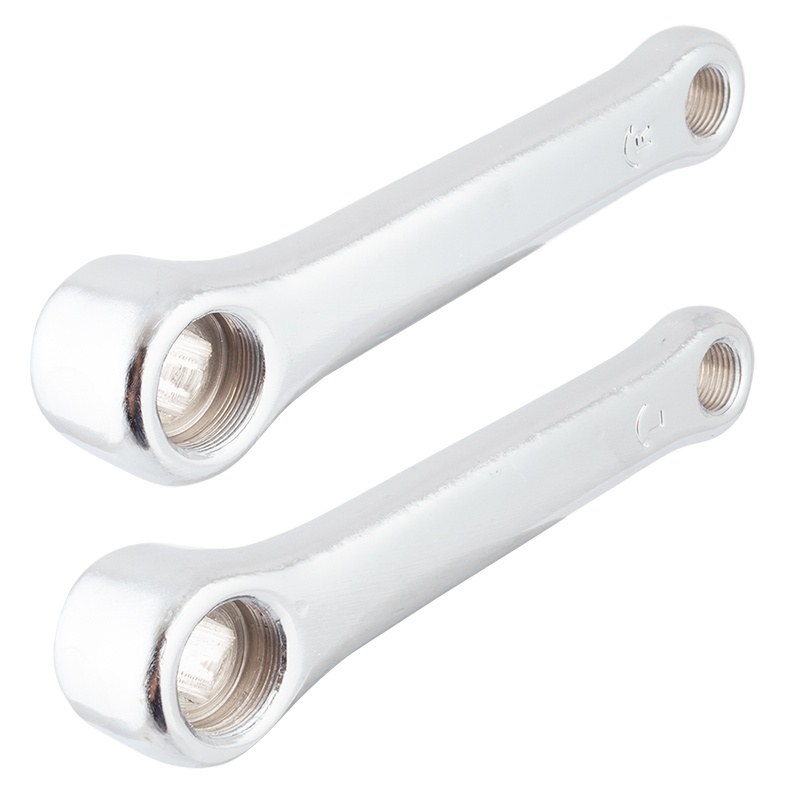
Sunlite Steel L&R Cotterless Arms 5` SQR JIS crankset silver
Forged steel. Square taper. Compatible with 9/16` pedals. Pairs table{border-collapse:collapse;width:100%;}td{text-align: left;padding: 8px;}tr:nth-child(even){background-color:#f2f2f2}th{background-color:#eb212e;color:white;text-align:left;padding:8px;} TECH SPECS Type Length/Teeth 5` Spindle Type SQR JIS Color SIL Bolt Pattern Weight 625g Speed
Brand: SUNLITE
Category: Sporting Goods > Outdoor Recreation > Cycling > Unicycle Accessories > Unicycle Pedals